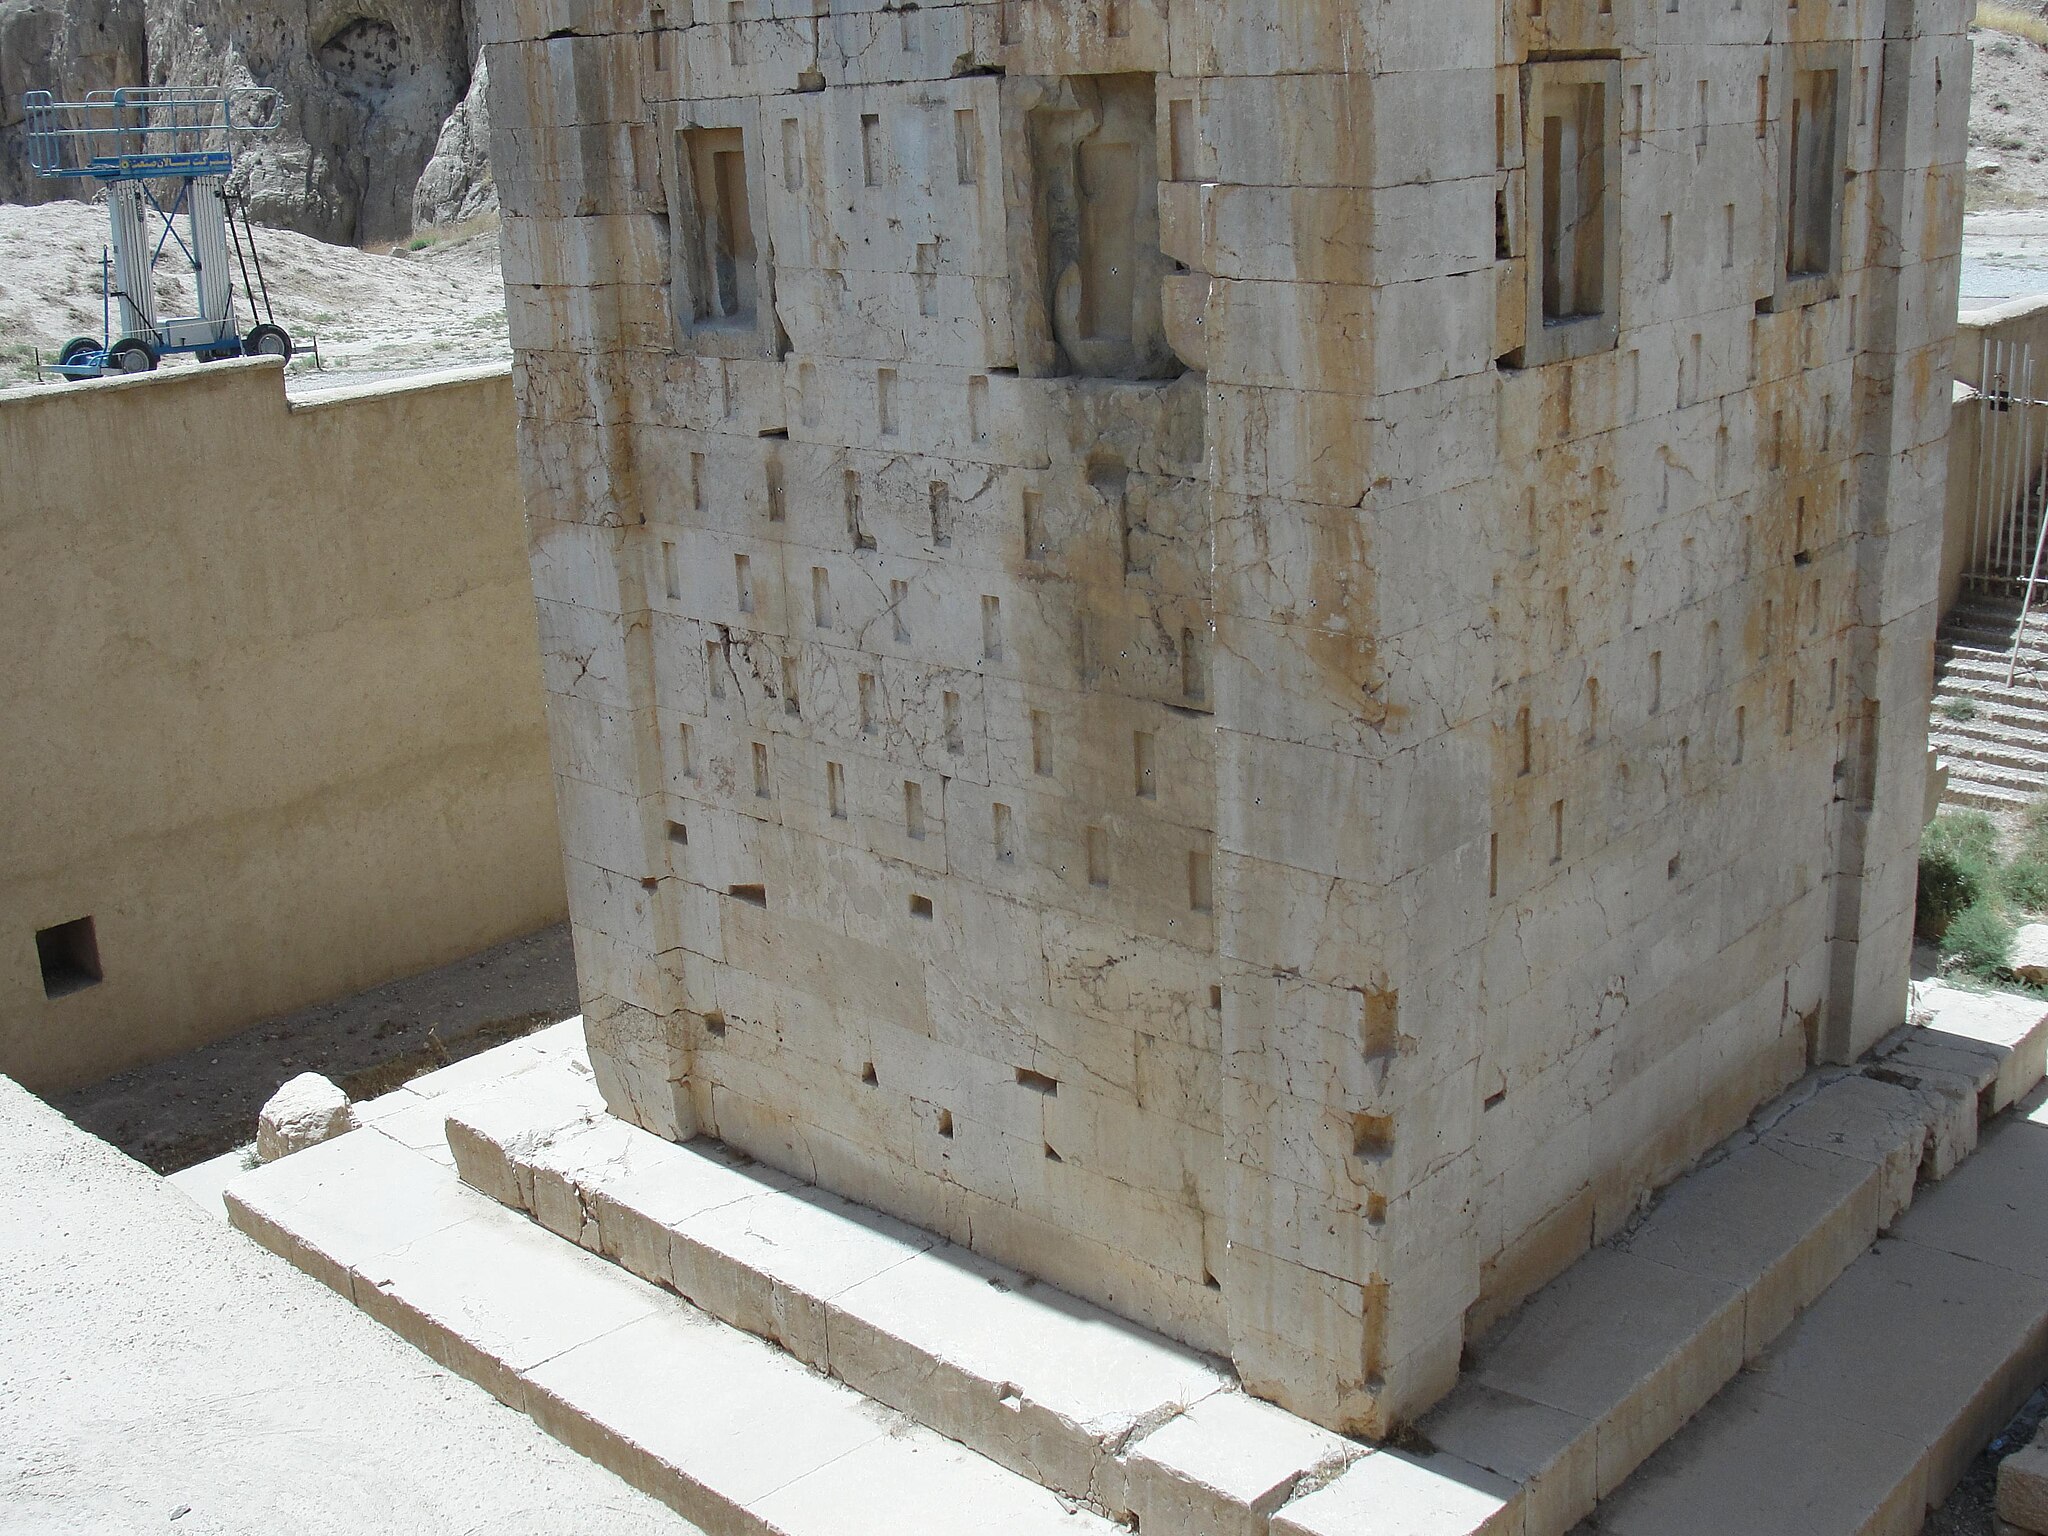
Title: Kabe Zartosht-7
Description: Ka'ba-ye Zartosht in Naqsh-e-Rostam, Iran
Date: 2010-06-24
Categories: Taken with Sony DSC-H20, Ka'ba-ye Zartosht, Self-published work